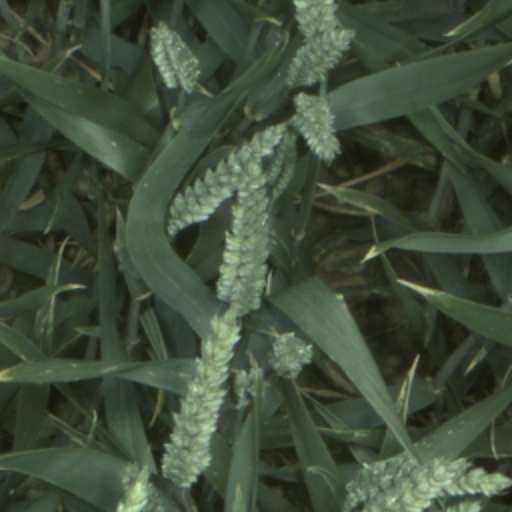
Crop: wheat